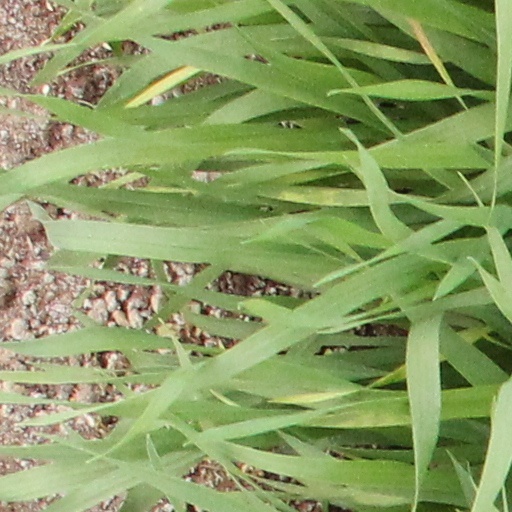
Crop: wheat